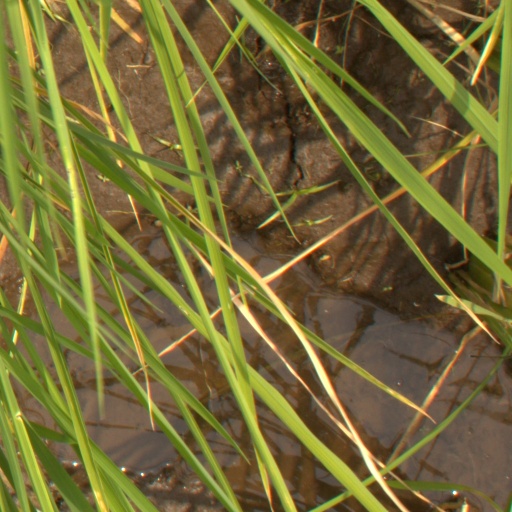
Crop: rice